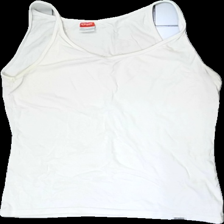
View: front
Type: Tank top
Category: Ladies
Brand: Newbody
Colors: White
Material: 100% cotton
Cut: Regular
Size: L
Season: Summer
Stains: Major
Damage location: middle left
Damage 2 location: middle left
Price range: <50
Recommended usage: Export
Description: vitt linne som är gult över hela